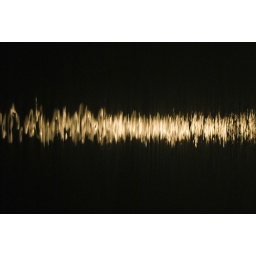
Perfect yellow full moon reflecting in the waters of lake Ontario